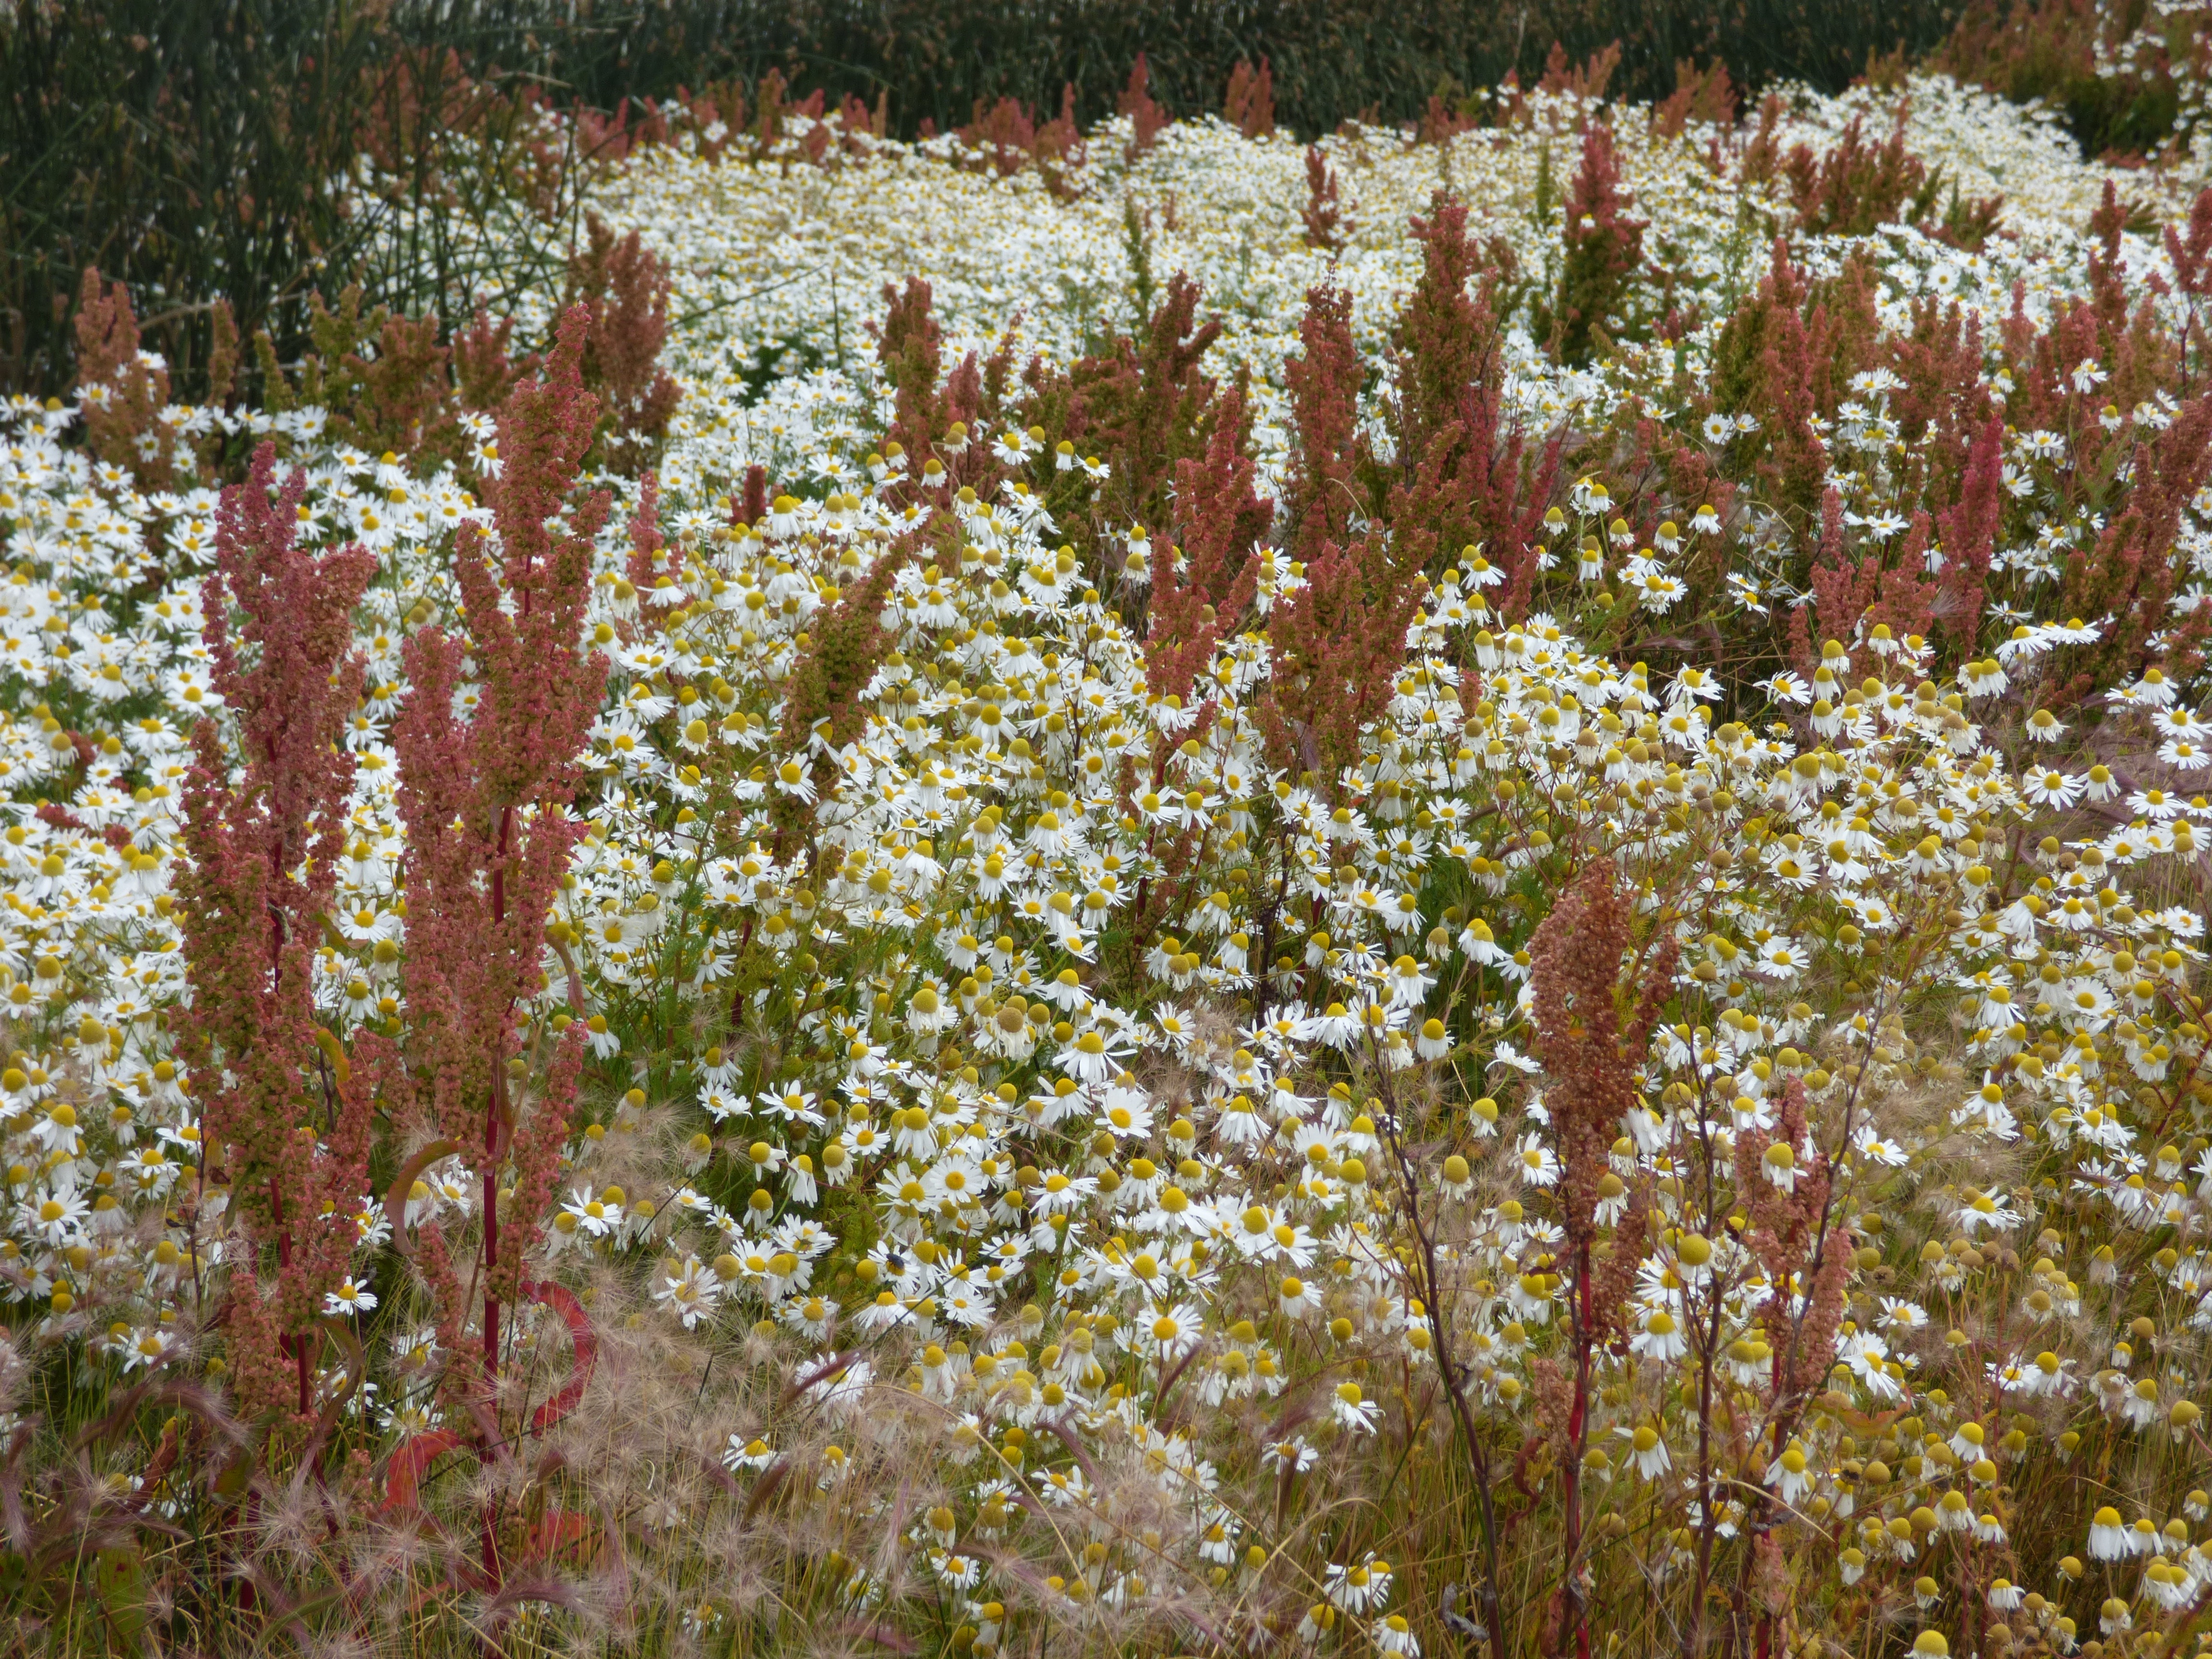
landscape, tree, nature, grass, blossom, plant, prairie, leaf, flower, wildlife, produce, autumn, soil, botany, agriculture, flora, season, wildflower, flowers, wild flowers, background, shrub, beauty, prado, patagonia, flowering plant, life in freedom, fresh nature, grass family, land plant